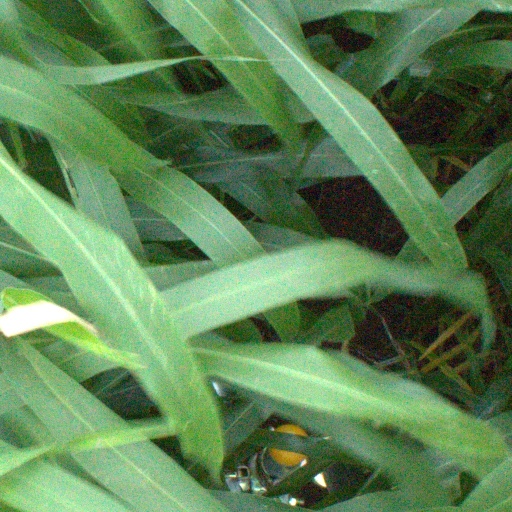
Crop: sorghum